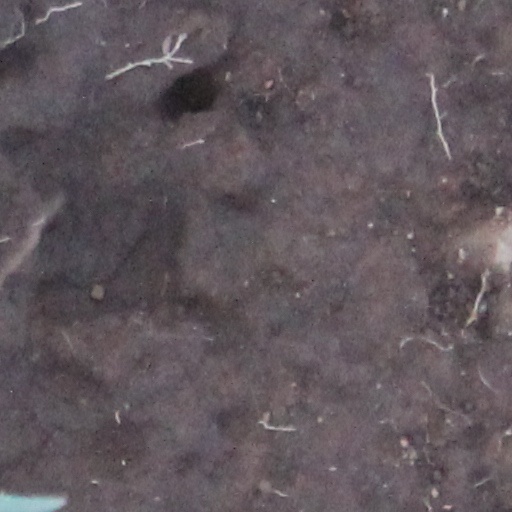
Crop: wheat